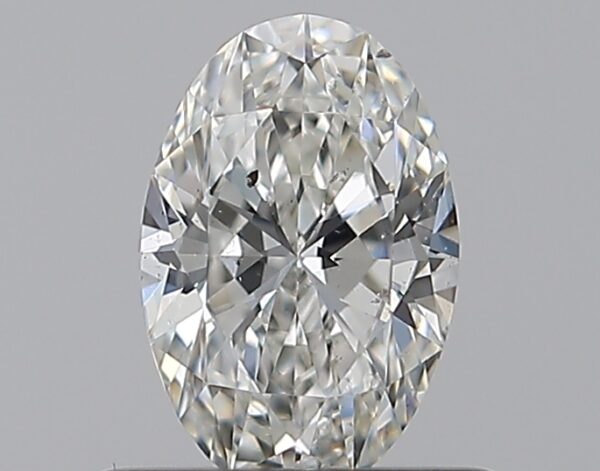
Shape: oval
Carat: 0.5
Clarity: SI1
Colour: G
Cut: EX
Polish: EX
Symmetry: EX
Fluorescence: N
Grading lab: GIA
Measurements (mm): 6.55 x 4.35 x 2.7